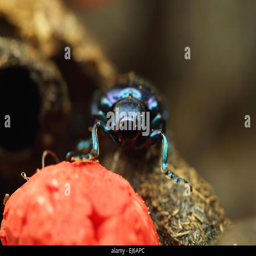
beetle on wood in the forest